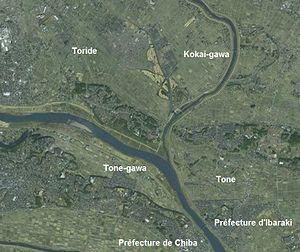
Japon
La rivière Kokai est un cours d'eau du Japon dont le cours est entièrement situé dans la plaine de Kantō. Elle est un affluent du fleuve Tone.